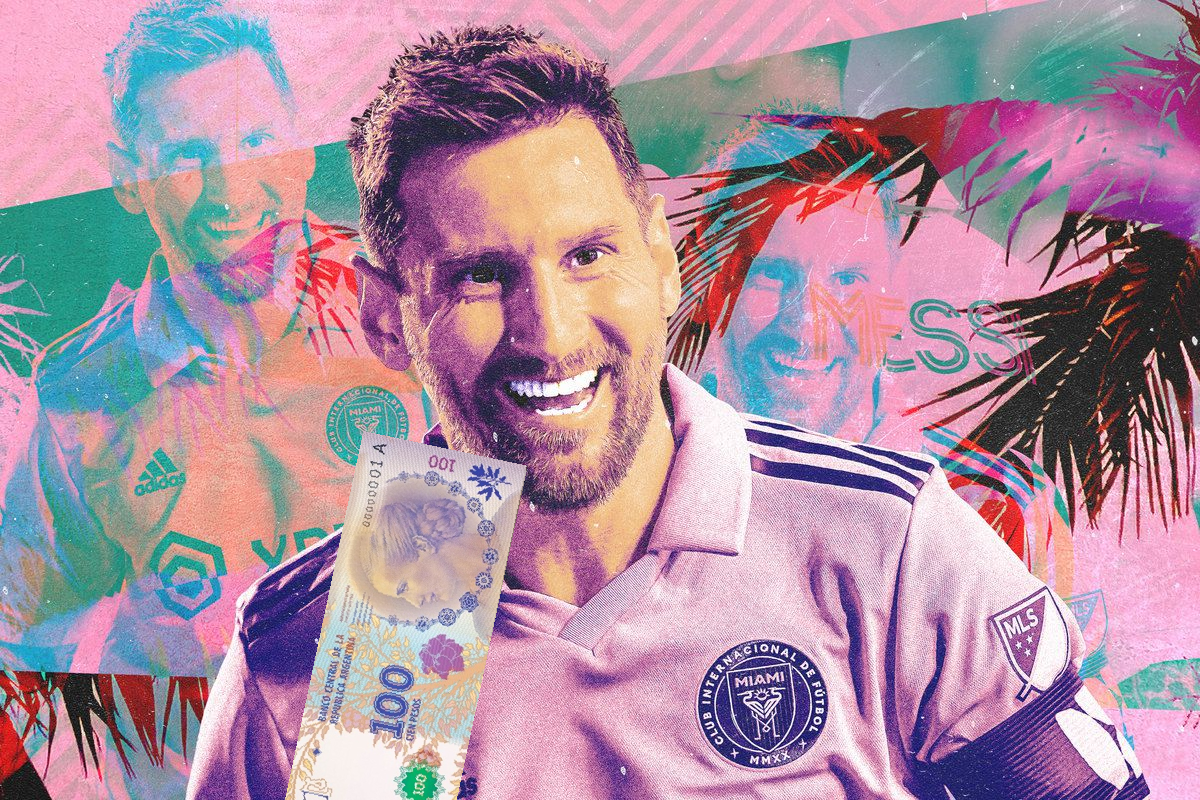
Denominación: 100